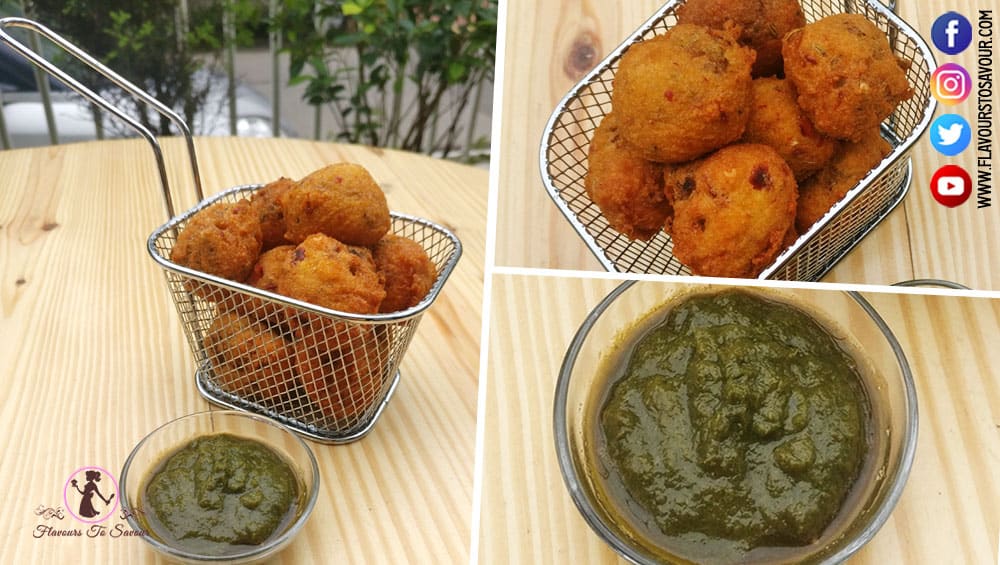
Dish: pakode